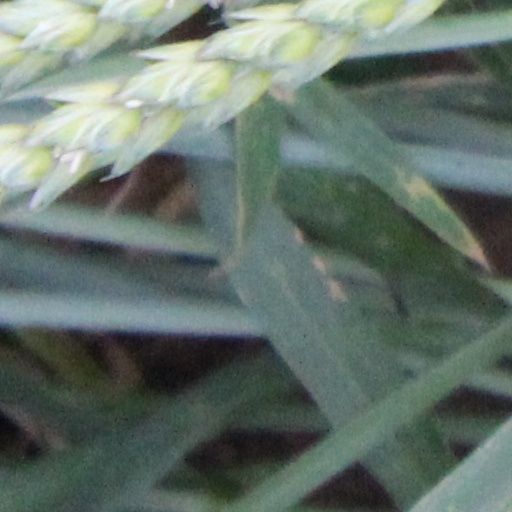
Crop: wheat